List of rider deaths in motorcycle racing

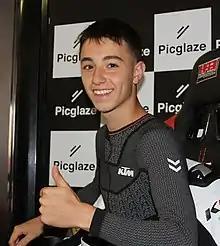
Jason Dupasquier is the most recent rider to be fatally injured during a Grand Prix motorcycle racing event

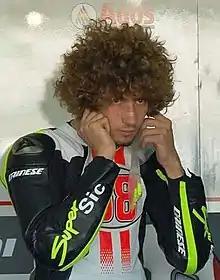
Marco Simoncelli is the most recent 500 cc/MotoGP class rider (and most recent former champion) to be fatally injured during a Grand Prix motorcycle racing event and the most recent during a race session

Listed are fatalities of riders in the World Grand Prix Motorcycle Racing Championship races since its foundation in 1949. In total, 104 riders have died from incidents that occurred at Grand Prix motorcycle racing events, with Ben Drinkwater being the first in 1949. Three riders died in the 1940s; twenty-nine in the 1950s; twenty-seven in the 1960s; twenty-four in the 1970s; fourteen in the 1980s; two in the 1990s; one in the 2000s; three in the 2010s; and one in the 2020s. Twenty-six of the fatalities occurred on permanent circuits; seventy-eight fatalities took place on street circuits, with 36 fatalities at the Isle of Man TT, which was removed from the championship after 1976. The most recent fatal accident occurred in May 2021 when Jason Dupasquier was killed after a crash during qualifying at the Italian Grand Prix, while the most recent fatal accident to occur in the 500 cc/MotoGP class happened in October 2011, when Marco Simoncelli was killed after he was struck by Valentino Rossi and Colin Edwards during the Malaysian Grand Prix.